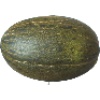
Label: Melon Piel de Sapo 1